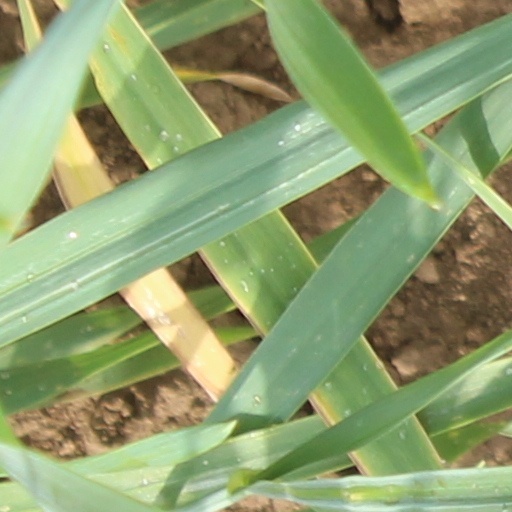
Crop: wheat